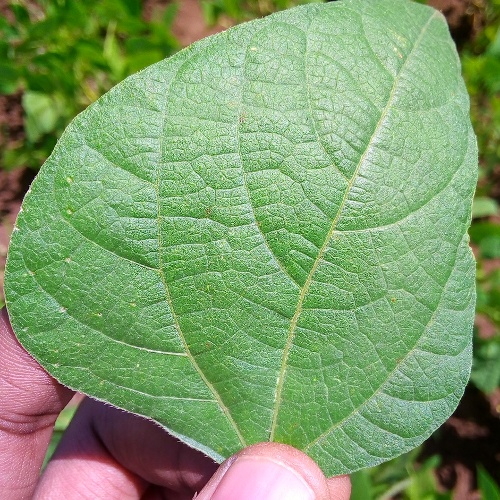
Leaf condition: healthy